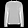
Label: Pullover